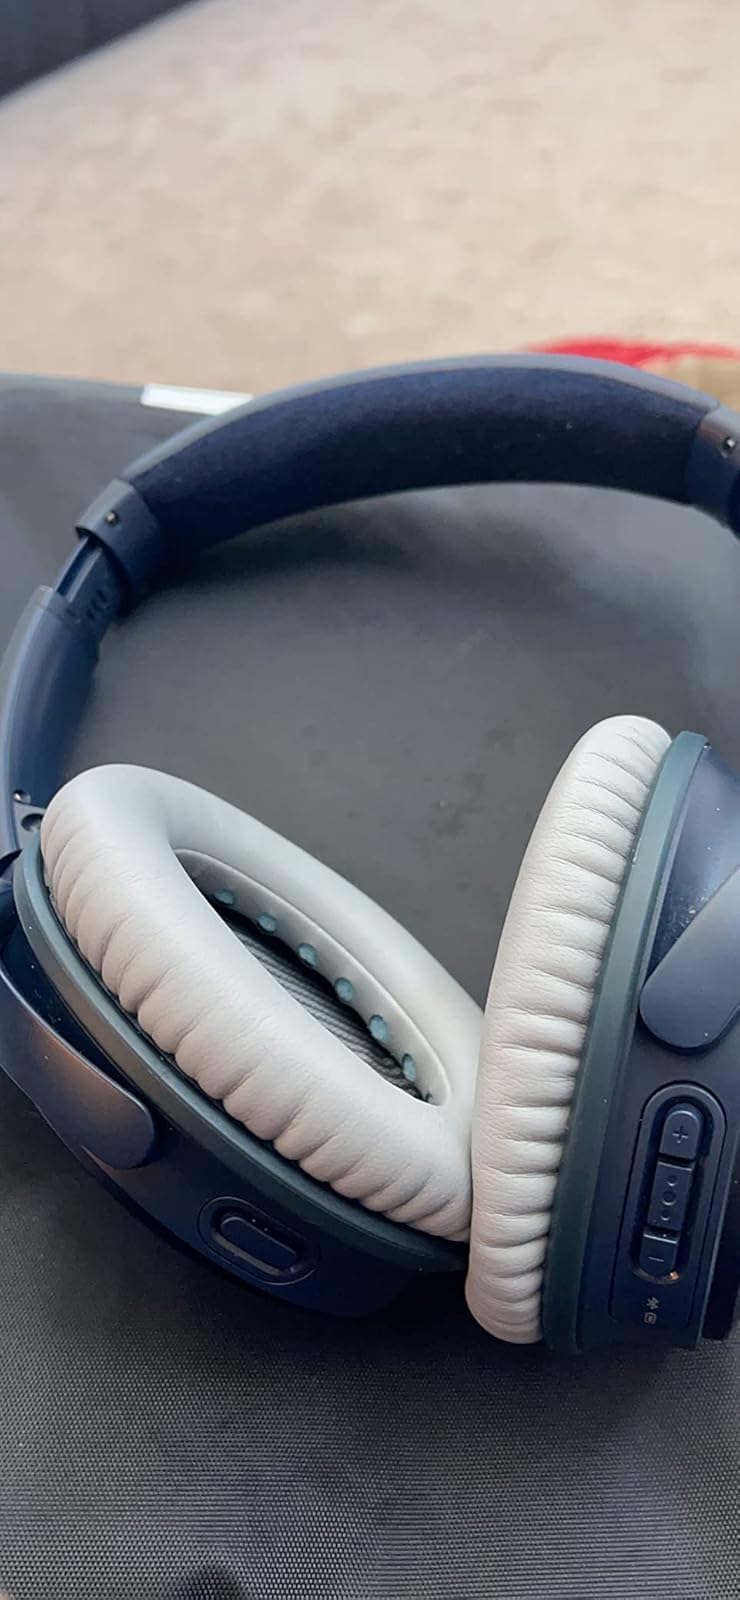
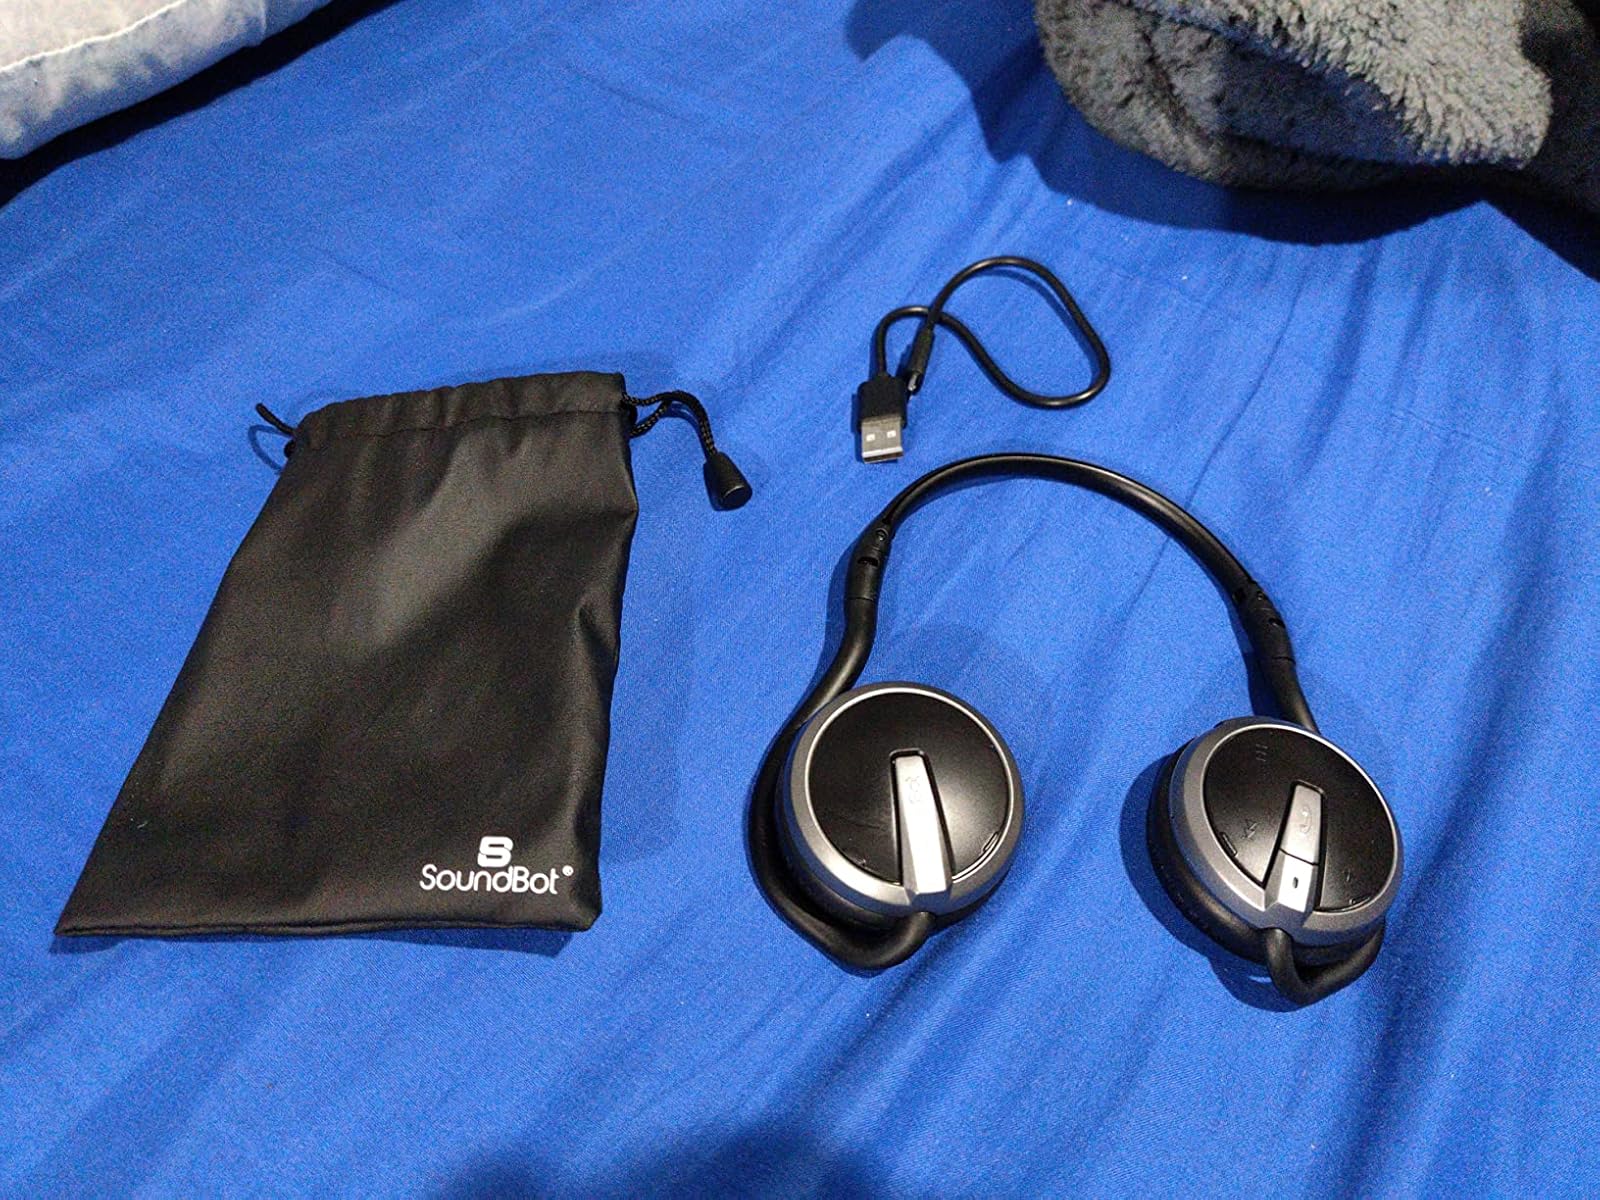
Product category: headphones
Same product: no